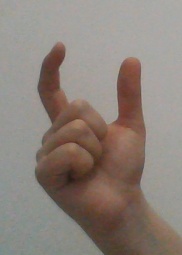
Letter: nun